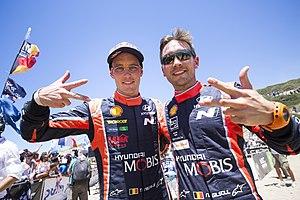
Le Rallye de Sardaigne 2017 est le 7ᵉ rallye du Championnat du monde des rallyes 2017 et la 14ᵉ édition de l’épreuve. Il se déroule sur 19 épreuves spéciales. Ott Tänak et Martin Järveoja, au volant d'une Ford Fiesta WRC, remportent le rallye pour ce qui est leur premier succès en championnat du monde des rallyes.